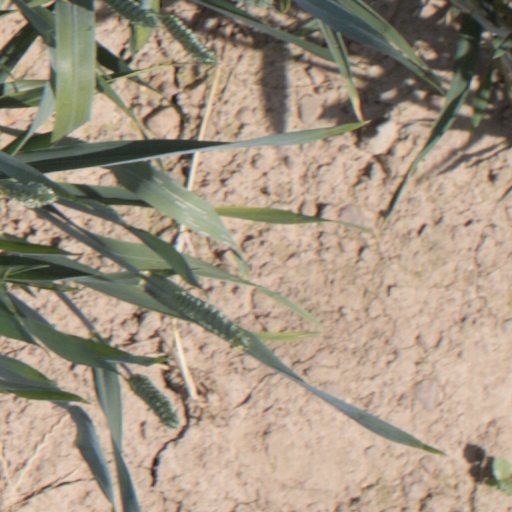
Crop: wheat